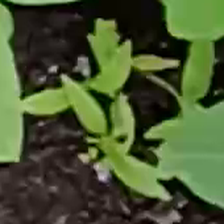
Weed species: Digitaria_SP_(Digitaria Sanguinalis )